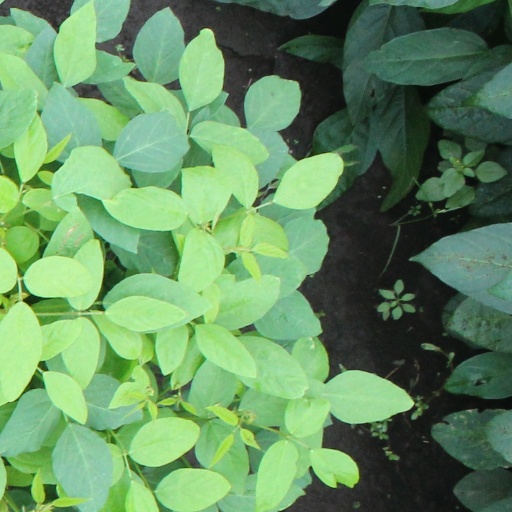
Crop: soybean